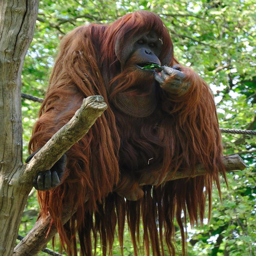
this orangutan looks like a wise old man you would meet on a mountain top